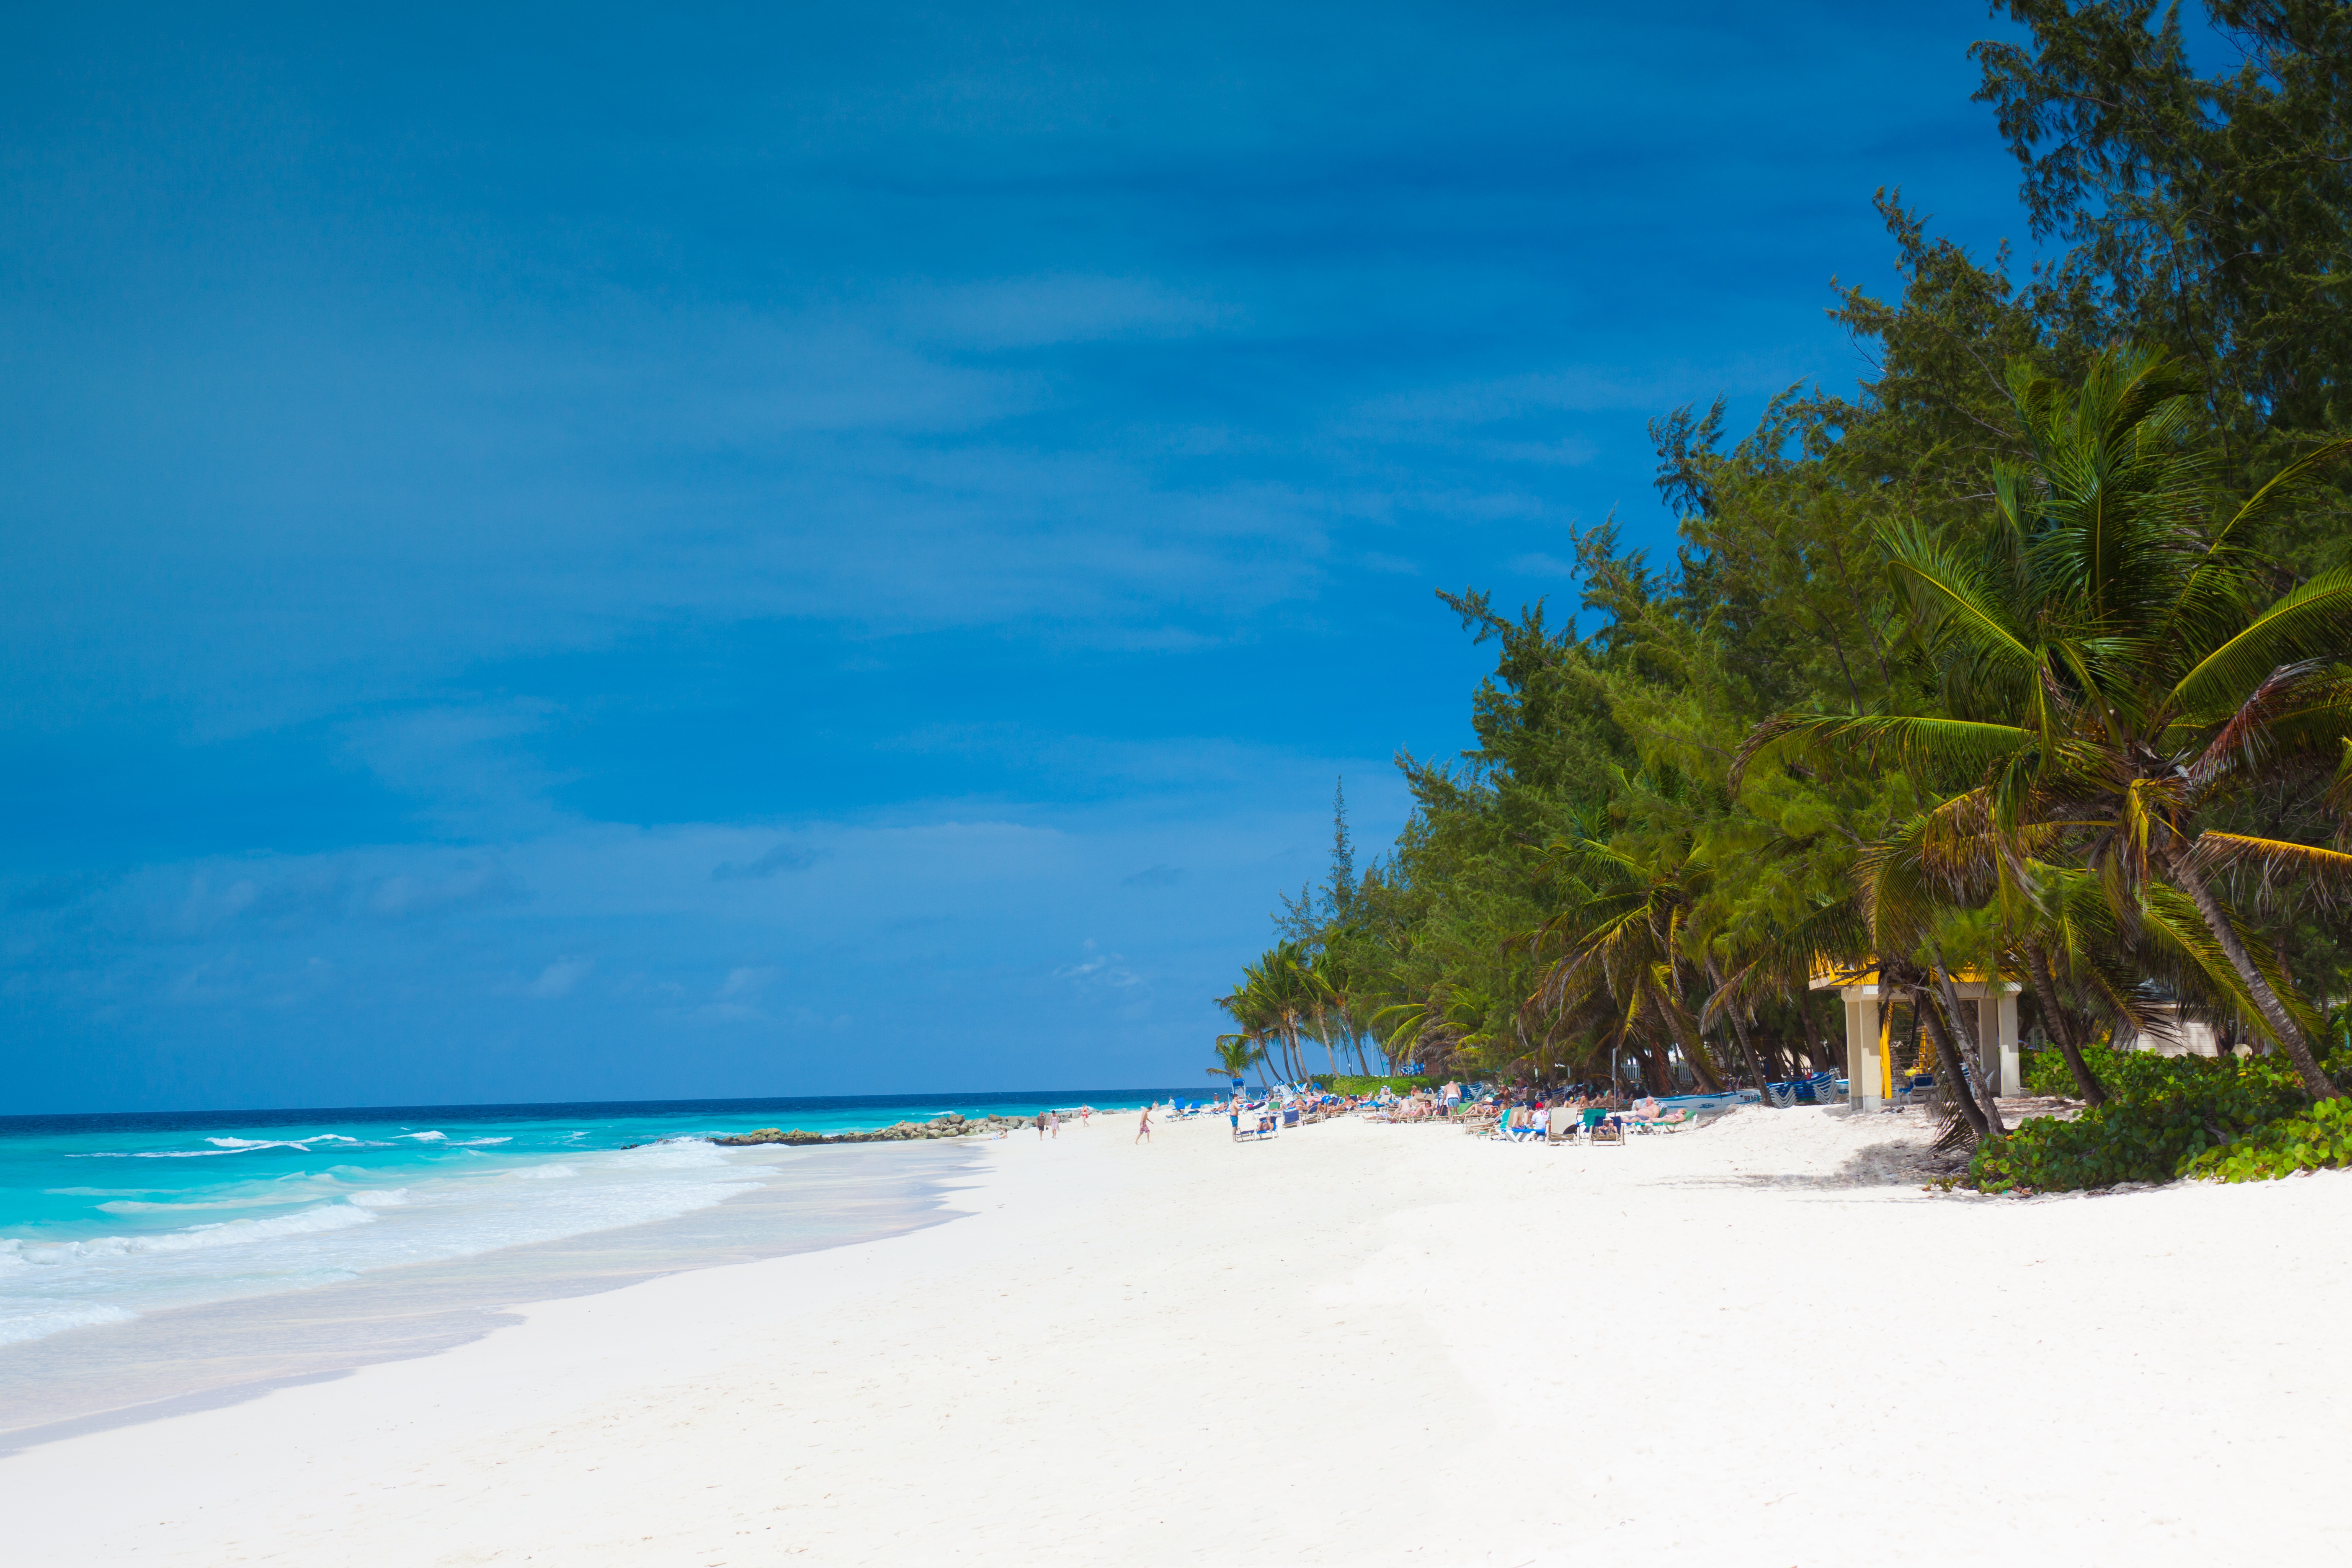
beach, landscape, sea, coast, tree, sand, ocean, shore, summer, vacation, travel, paradise, palm, tranquil, tropical, holiday, lagoon, bay, island, body of water, vegetation, caribbean, exotic, barbados